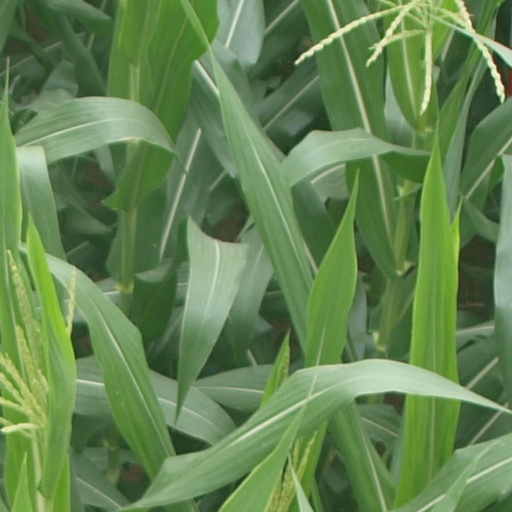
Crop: maize; corn